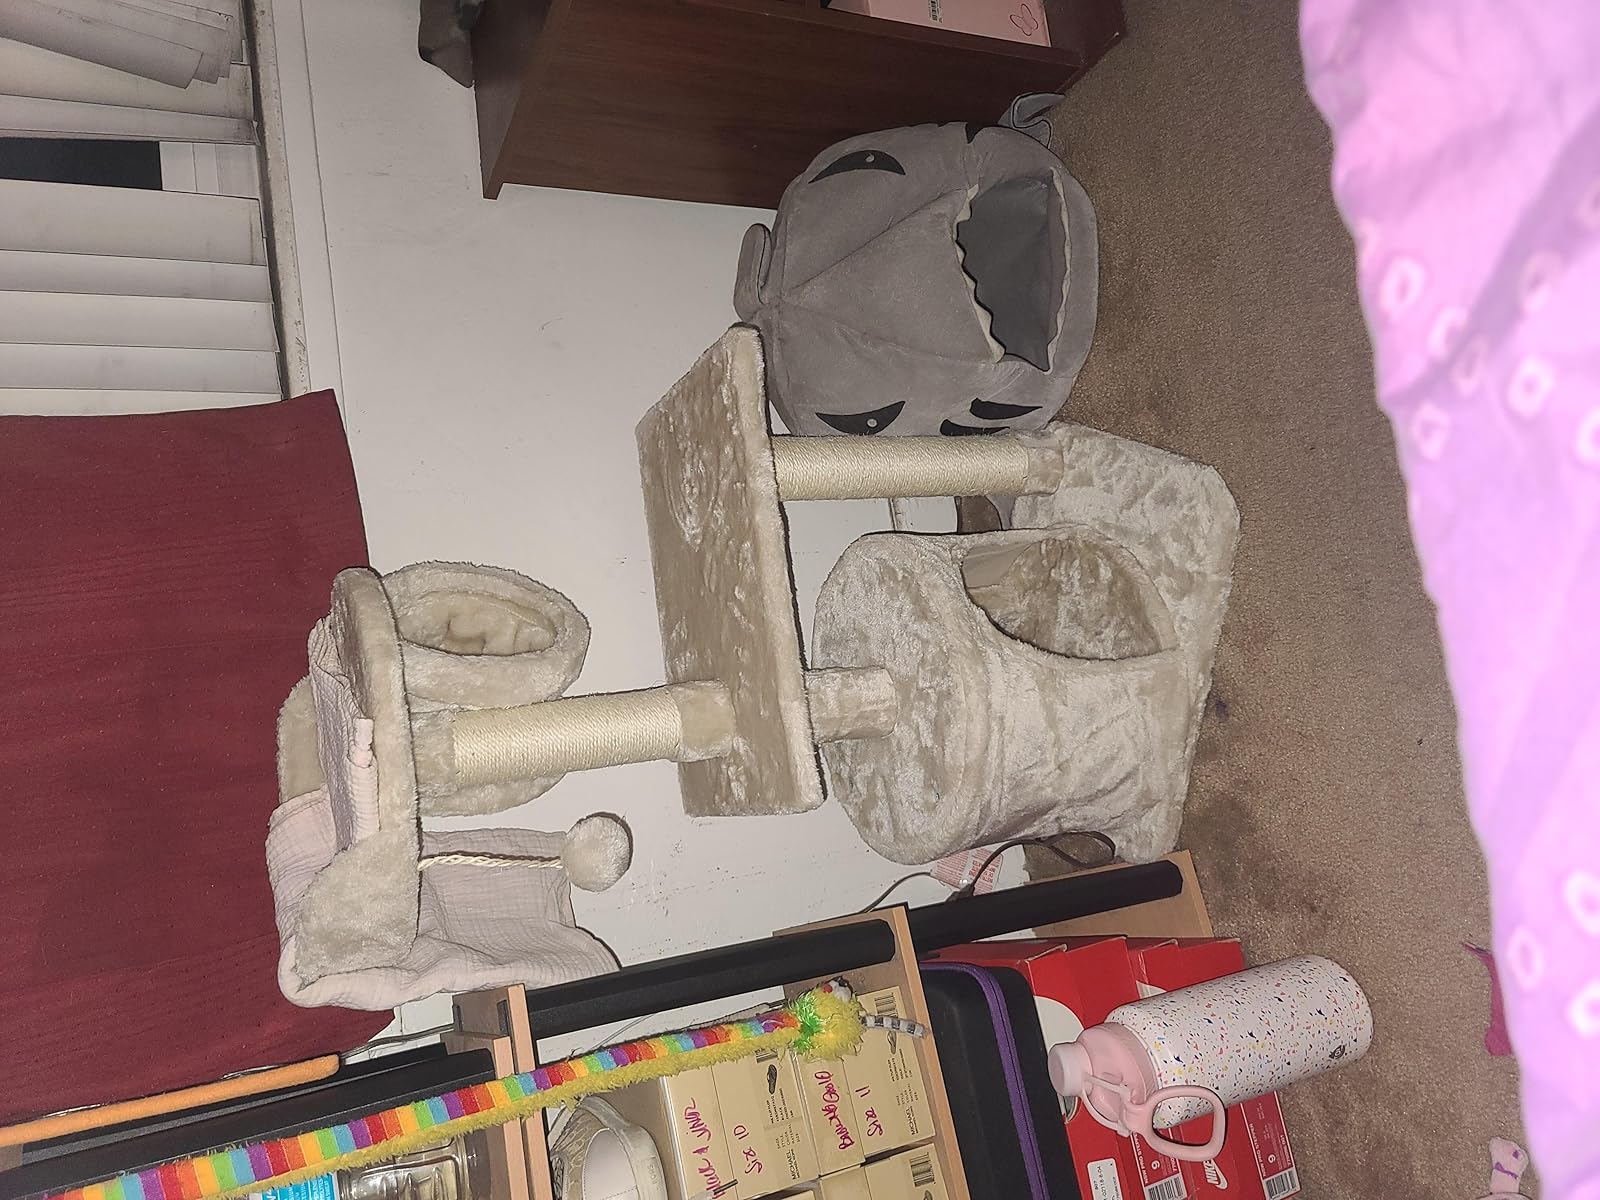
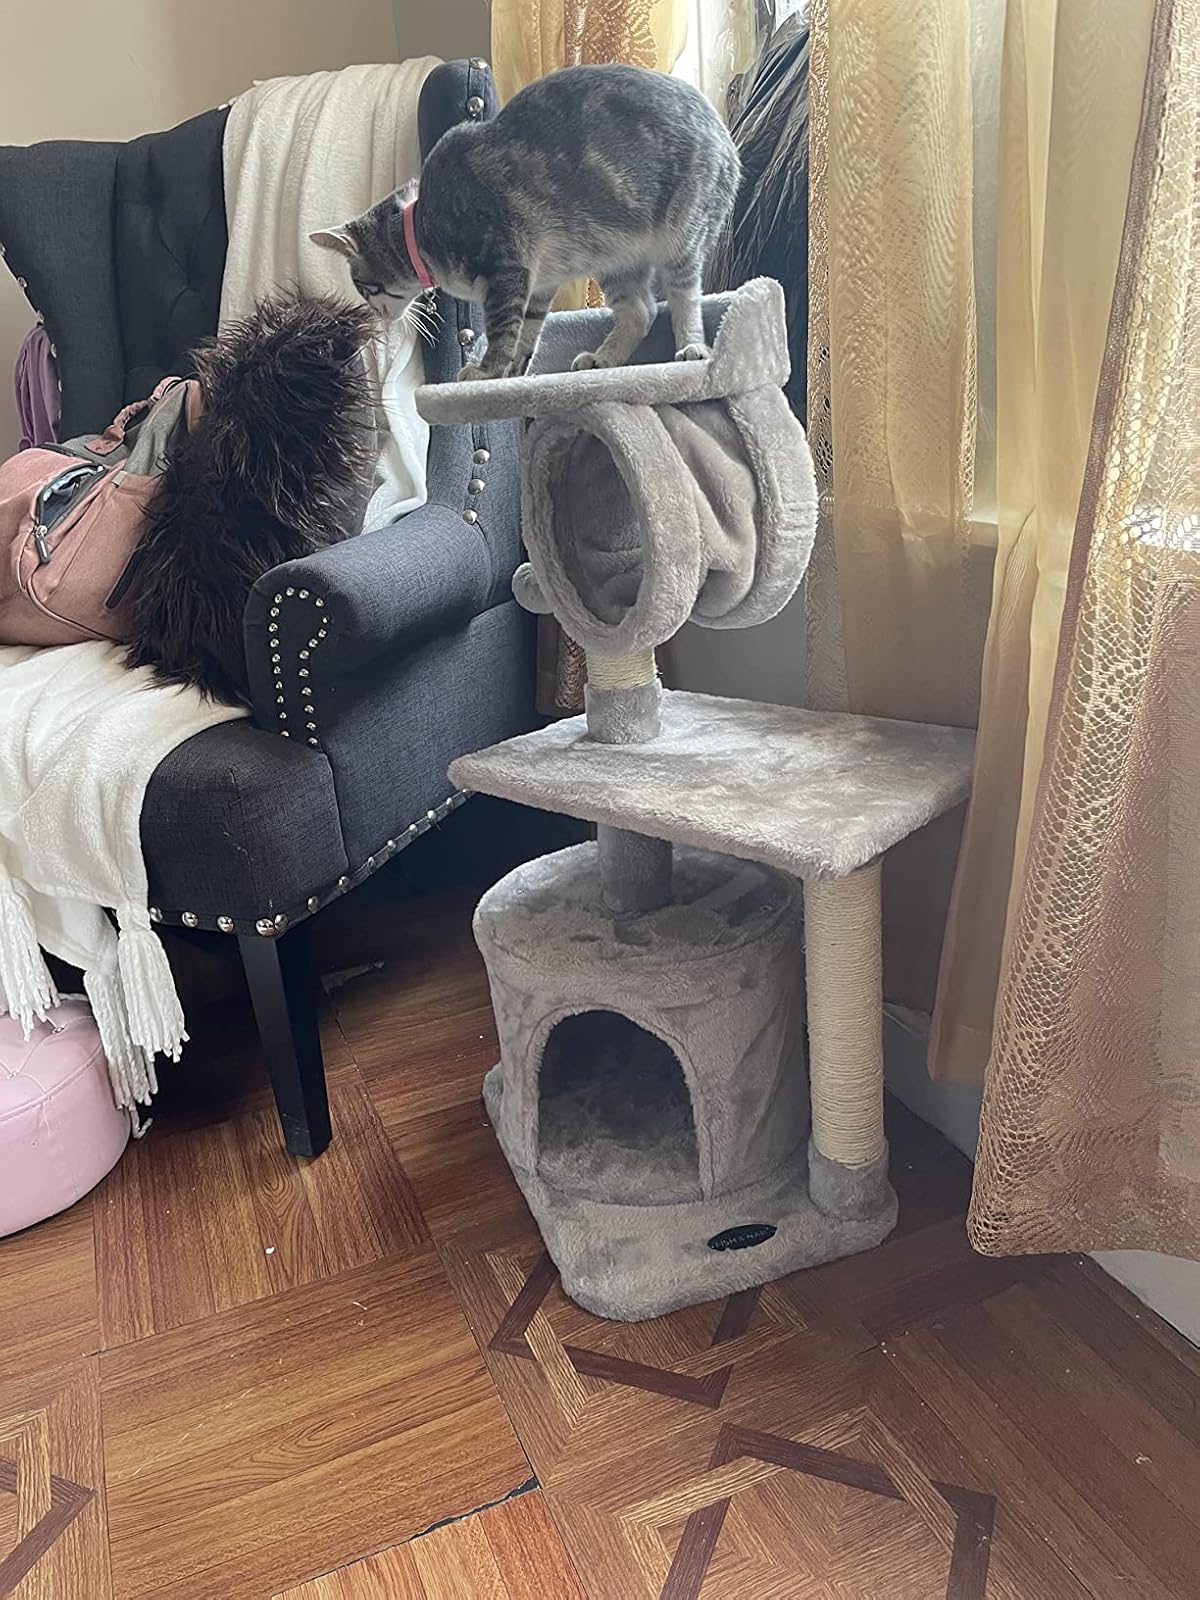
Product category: items_cat tree
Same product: yes